State Street–Division Street Historic District

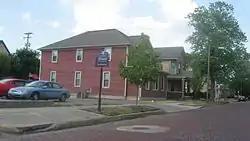
State Street in Elkhart, July 2012

State Street–Division Street Historic District is a national historic district located at Elkhart, Elkhart County, Indiana. The district encompasses 109 contributing buildings and two contributing structures in a predominantly residential section of Elkhart. It was developed between about 1868 and 1930, and includes notable examples of Italianate and Queen Anne-style architecture.